Khene

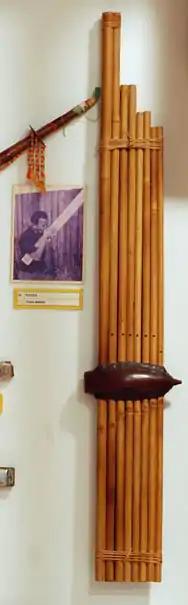
Khaen

In the United States, the top master khaen artist is a blind Laotian-born player, Bounseung Synanonh. Master Synanonh started playing the khaen at age twelve and later lost his eyesight at age 15. Master Synanonh immigrated to the U.S. as a refugee in the early 1980s. In 1987, he performed for President Reagan at the White House. He also recorded with the World Music Institute under the direction of Terry Miller, an ethnomusicologist. In 2007, he performed at the Smithsonian Folklife Festival in Washington, D.C. In Thailand, one of the top virtuoso khaen soloists is the blind musician Sombat Simla. The instrument has also attracted a few non-Asian performers, including University of San Diego professor Christopher Adler, who also composes for the instrument; English musician Clive Bell (UK); Vancouver-based composer/performer Randy Raine-Reusch (Canada), who played khaen on Aerosmith's "Pump" (1989), Cranberries' "To the Faithful Departed" (1996), and Yes's "The Ladder" (1999); and Jaron Lanier (United States). Since the early 21st century, the California-born khaen player Jonny Olsen has achieved familiarity in Laos and Thailand by appearing on numerous Thai and Lao TV Shows and performing live concerts in Thailand and the U.S. Olsen is the first foreigner to win a khaen championship in Khon Kaen, Thailand in 2005. Stephen Molyneux (United States) has played the khaen on his releases "The Arbitrary State" (2010), "The Stars Are the Light Show" (2012), "Wings and Circles" (2016), and in select live performances. Molyneux bought a khaen in Bangkok in 2010 after developing an interest in the instrument while traveling in Laos and Thailand.